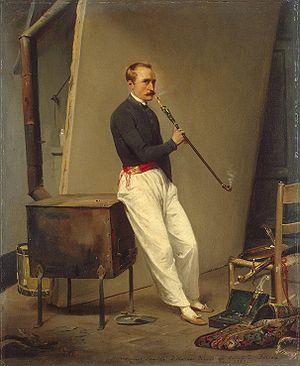
Les Bormettes est un quartier de la ville de La Londe-les-Maures, à l'est de Toulon, dans le département du Var. Son histoire et son architecture - une des rares cités corons du Sud de la France - en font un des plus remarquables sites patrimoniaux londais.
La Londe-les-Maures est une ville du département du Var, en France. Elle est située sur la Côte d'Azur dans la rade d'Hyères. Huppée et résidentielle, la ville est connue pour ses plages, son golf et son port qui se situe parmi les plus grands en capacité d’accueil du département du Var.
Horace Vernet, né le 30 juin 1789 à Paris où il est mort le 17 janvier 1863, est un peintre français, membre de l'Institut.
La pipe est un objet servant principalement à fumer le tabac mais aussi d'autres substances comme le cannabis, l'opium, le crack ou encore de la méthamphétamine.